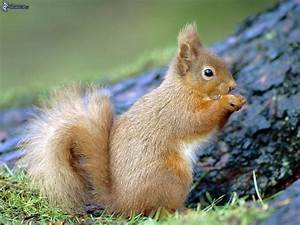
Label: scoiattolo